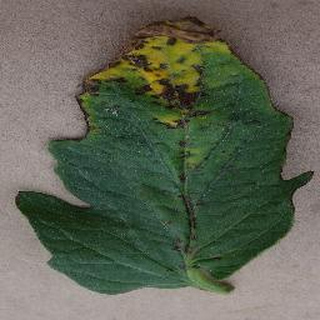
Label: tomato_bacterial_spot